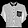
Label: Shirt